Hina Station

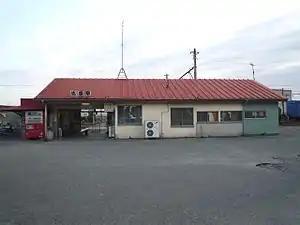
Hina Station in March 2010

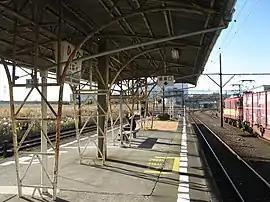
rear view of station building

Kamiya Station is served by the Gakunan Railway Line, and is located 5.4 kilometers from the terminal of the line at .